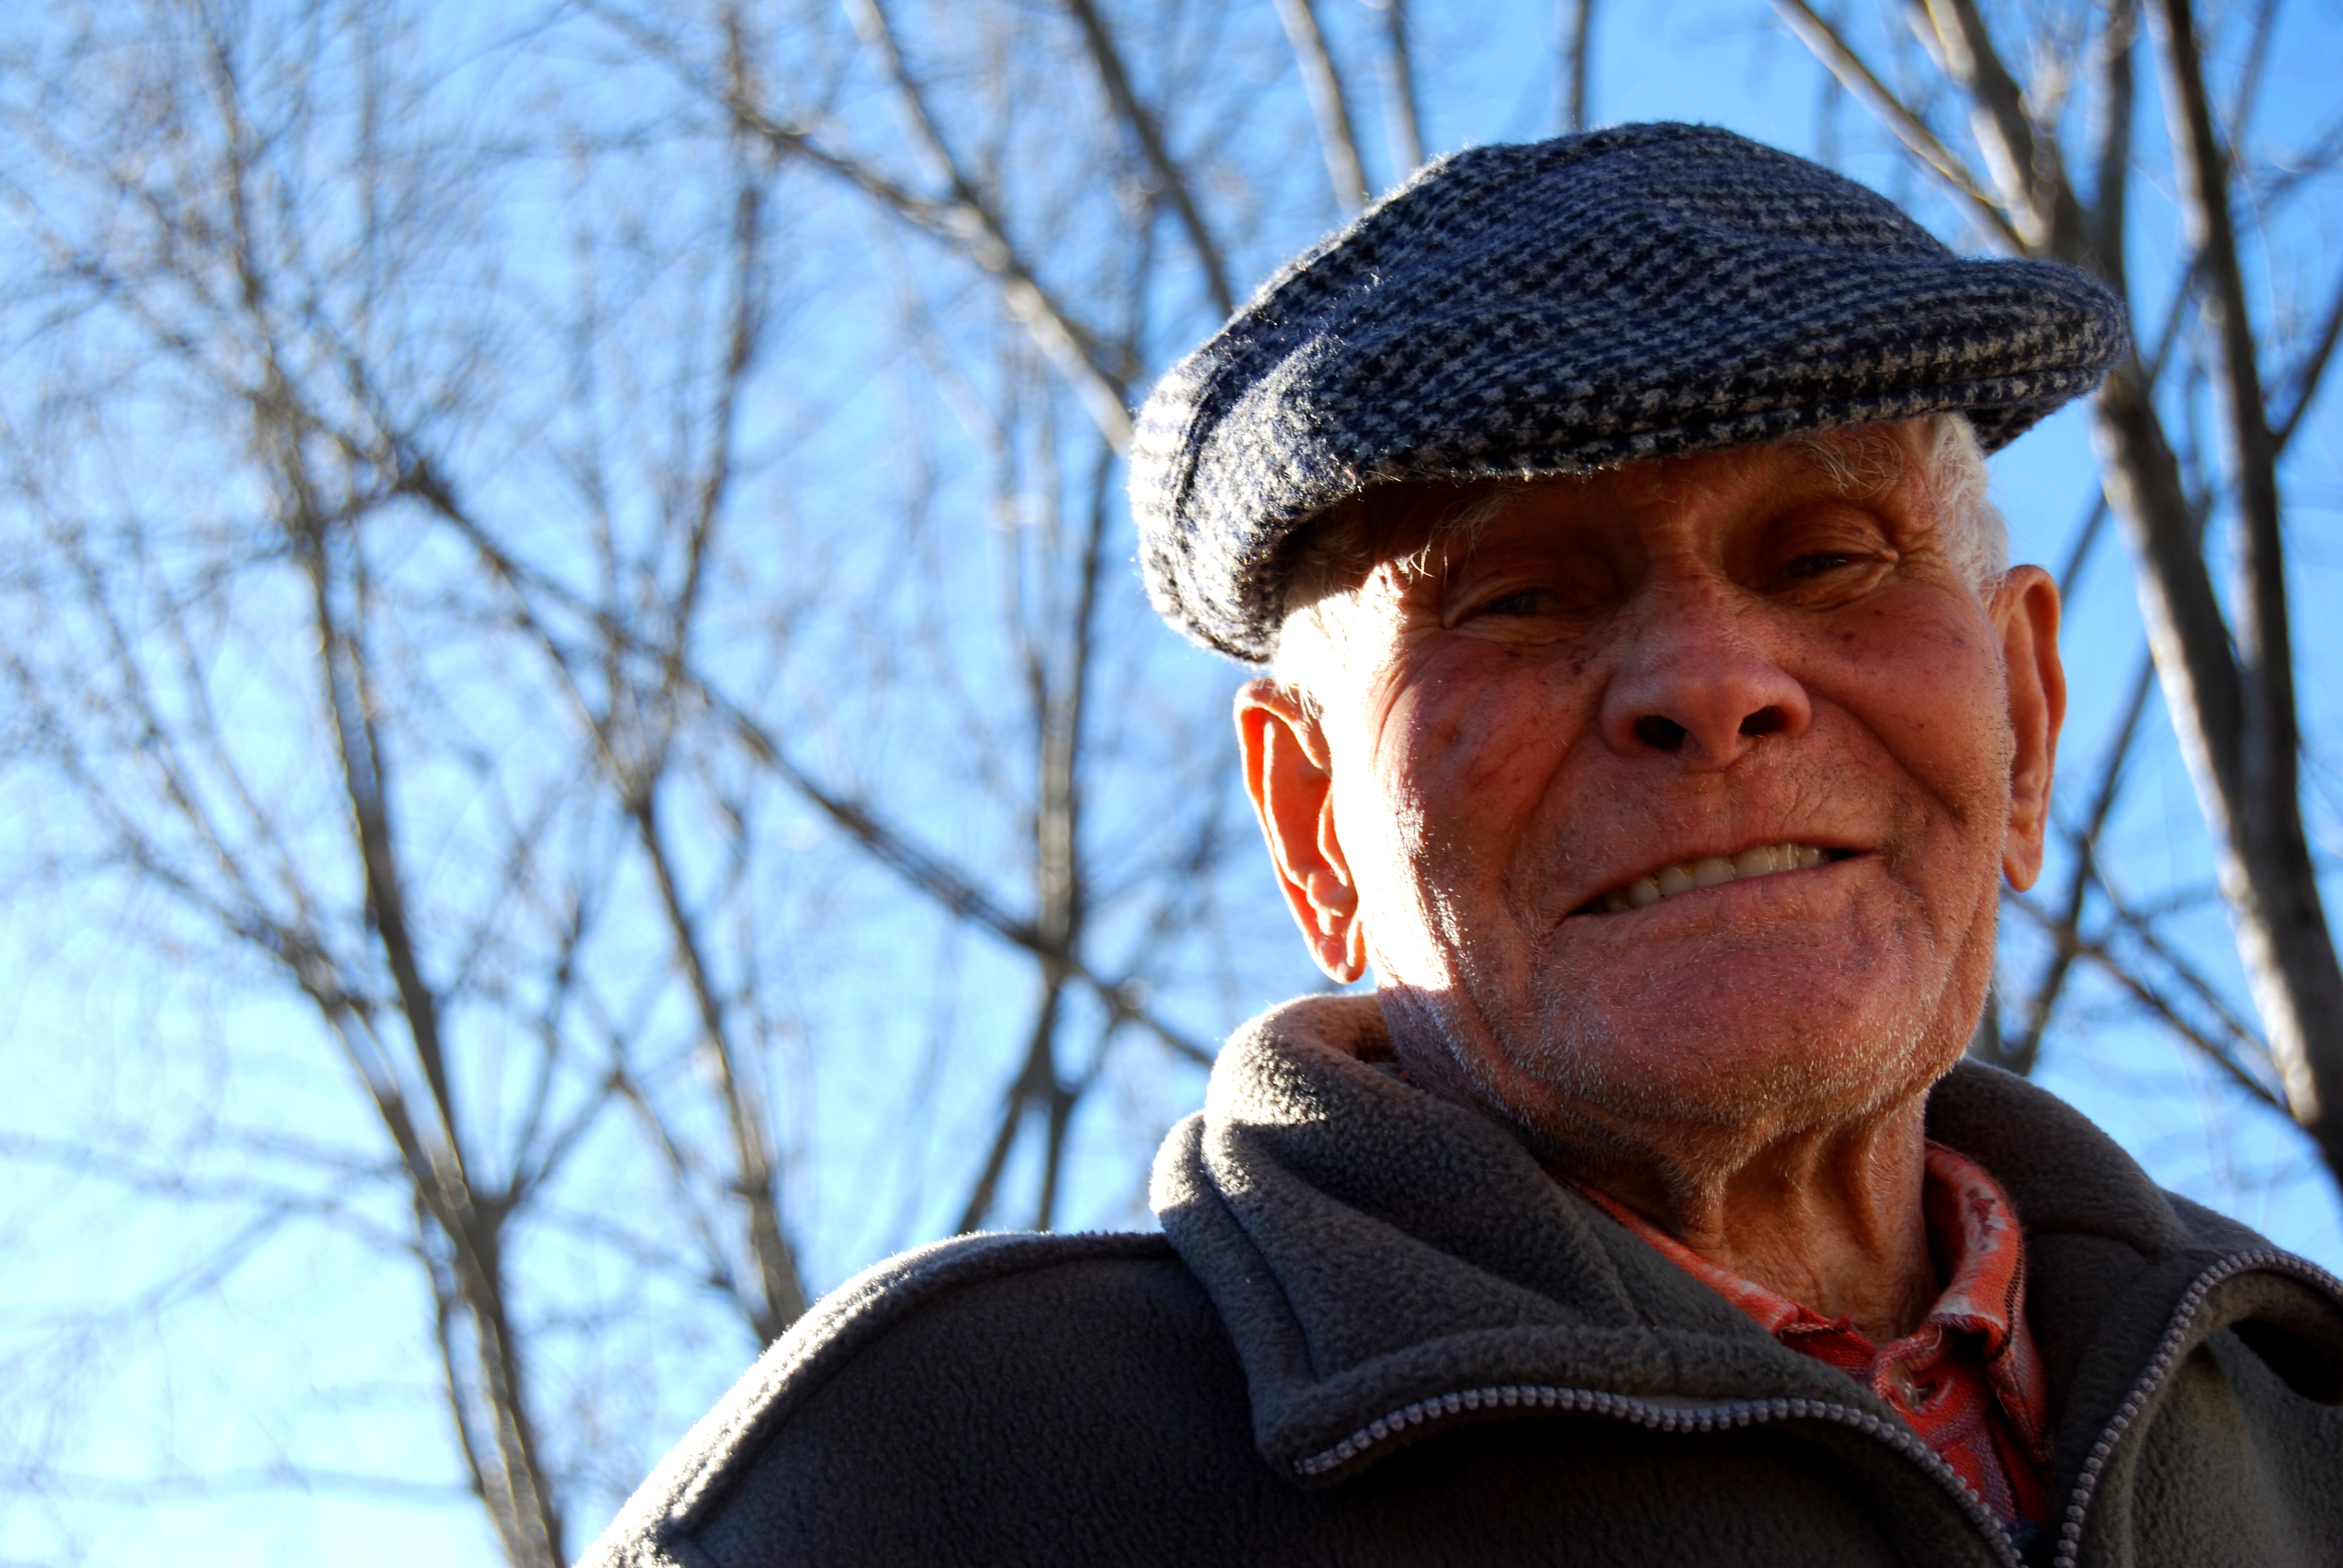
man, person, winter, people, old, male, portrait, spring, human, hat, blue, season, gentleman, figure